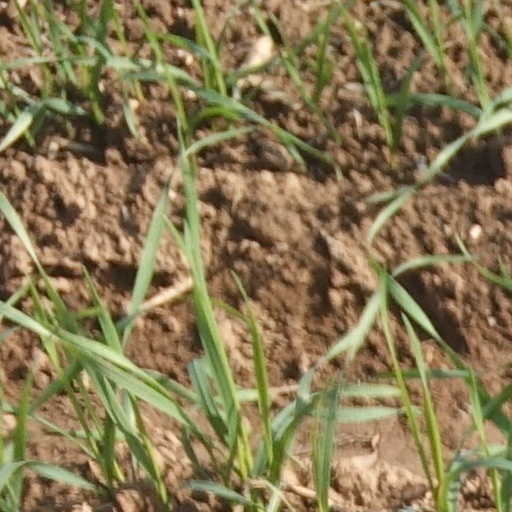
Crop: wheat